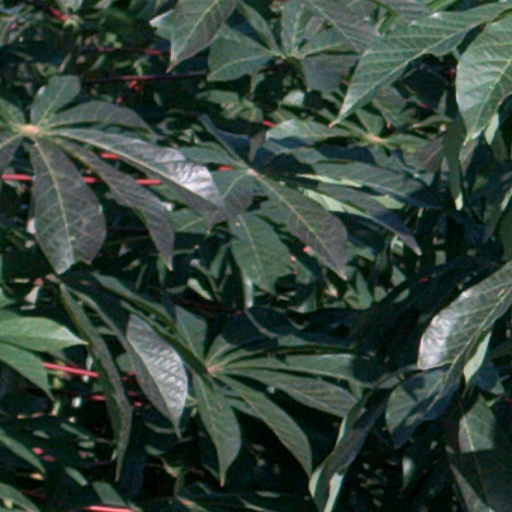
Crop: cassava